Brooke Fletcher

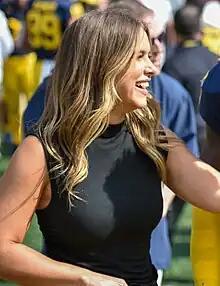
Fletcher at Michigan Stadium in September 2023

Brooke Fletcher (born May 16, 1992) is an on-air talent for Bally Sports, Chicago Sports Network, and the Big Ten Network. She co-hosts the Bally Sports show "The Rally" and previously covered the Detroit Tigers, Detroit Red Wings, and Detroit Pistons for Bally Sports Detroit. Her father is Scott Fletcher, who played 15 seasons in Major League Baseball including his final season for Tigers in 1995. He’s currently a minor league instructor for the Tigers. Her brother-in-law is Gordon Beckham, who played for the Tigers in the 2019 season. She married Padres infielder Jake Cronenworth on January 18, 2025.